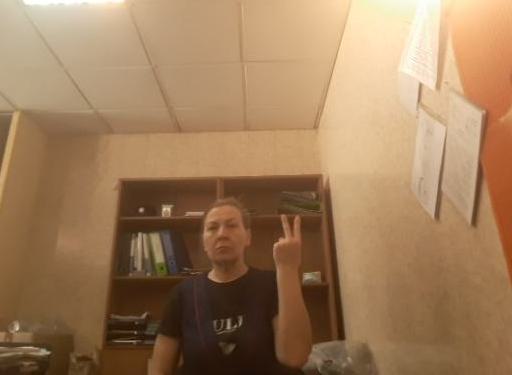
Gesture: peace_inverted